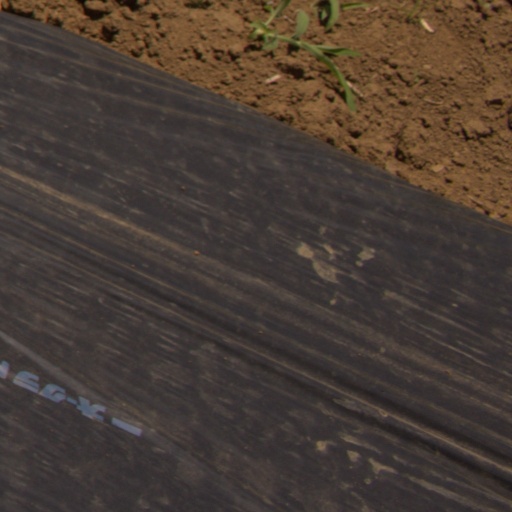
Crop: Jerusalem artichoke